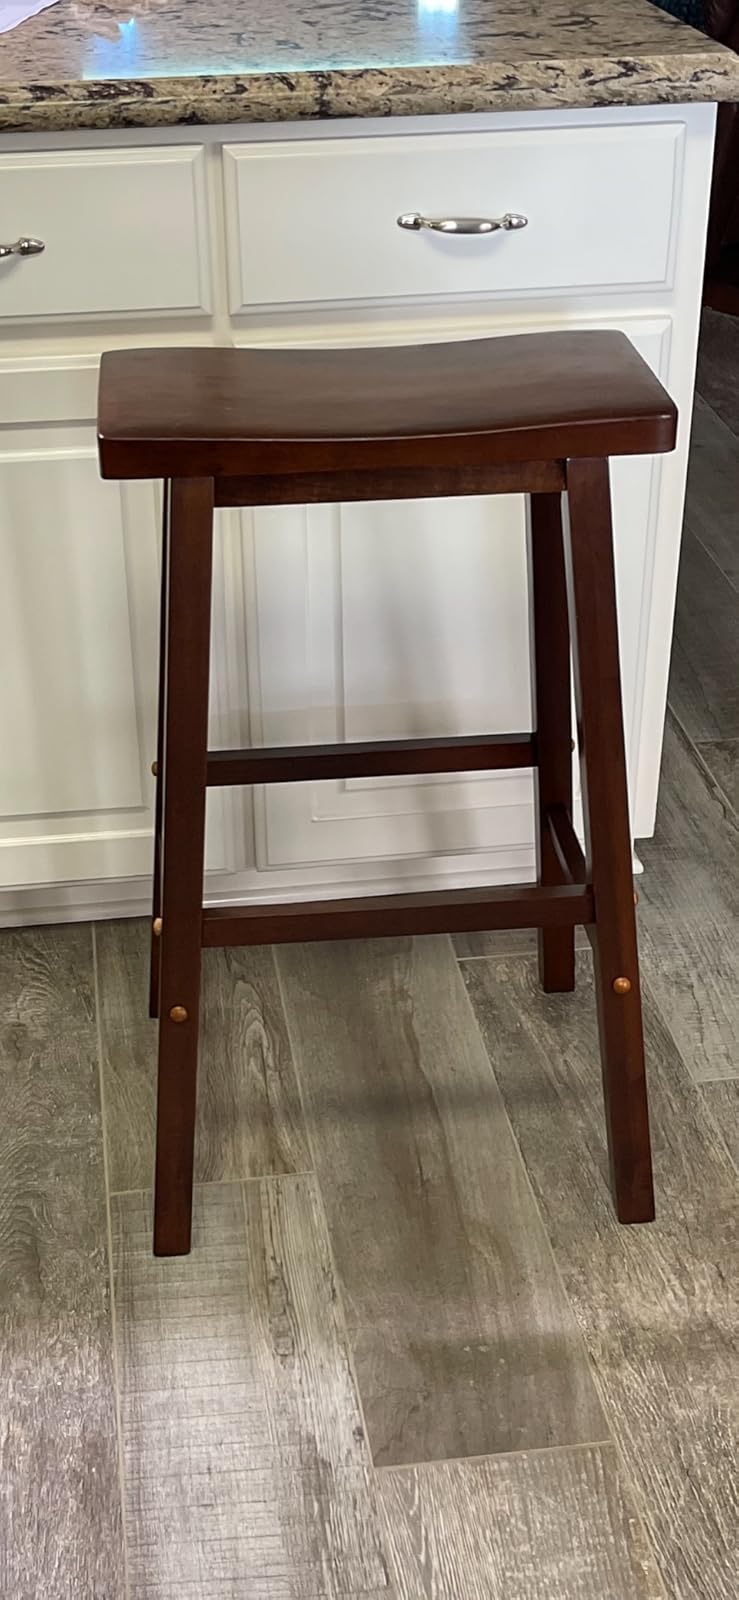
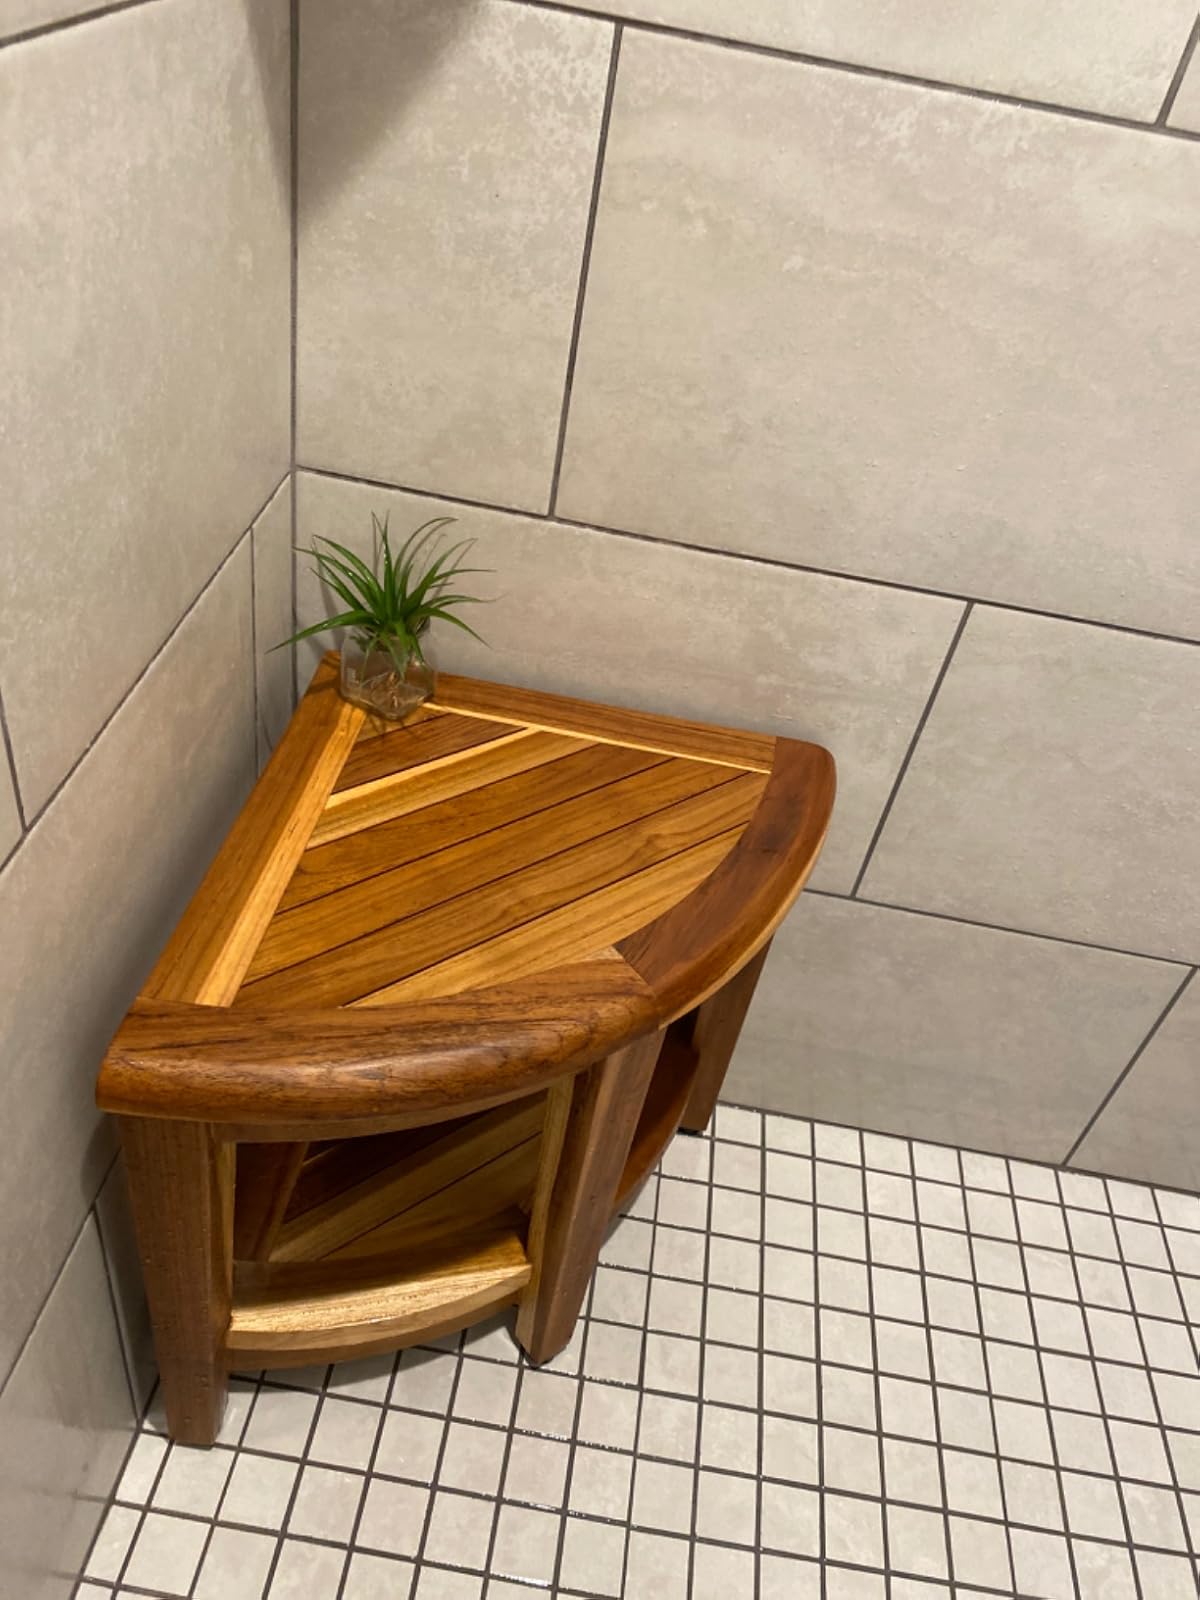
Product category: stool
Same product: no